Britannia Airways

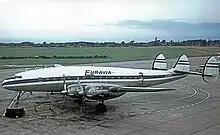
Euravia Lockheed Constellation at Manchester Airport in 1964

The airline was established as "Euravia (London)" by British businessman T.E.D. Langton and aviation consultant J.E.D. Williams on 1 December 1961. It was founded at a time of considerable turmoil for the independent sector of the British air operators industry, during the early 1960s, several firms suffered from severe financial hardship and were even driven into bankruptcy. Upon deciding to launch operations, the company quickly obtained the necessary licences from the Air Transport Licensing Board, airworthiness certificates for its aircraft from the Air Registration Board, and an Air Operator's Certificate from the Ministry of Aviation. These applications were not without some difficulty as Euravia had the distinction of being refused more licences than any other two airlines put together; this was due to the fact that the firm placed a larger number of applications than any British airline, except for British United Airways (BUA).